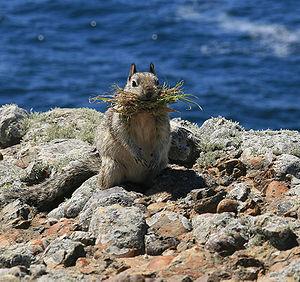
Un écureuil terrestre de Californie (Spermophilus beecheyi). Photo prise à à Point Lobos, près de Monterrey, en Californie (États-Unis).